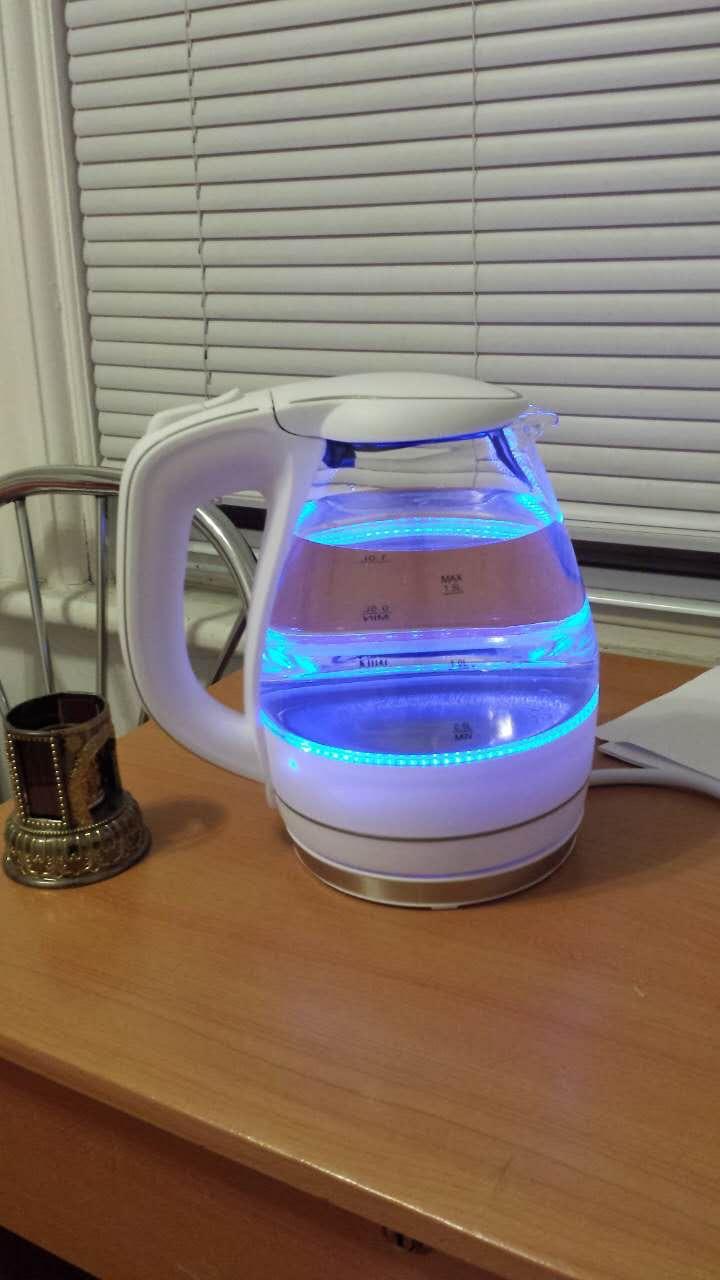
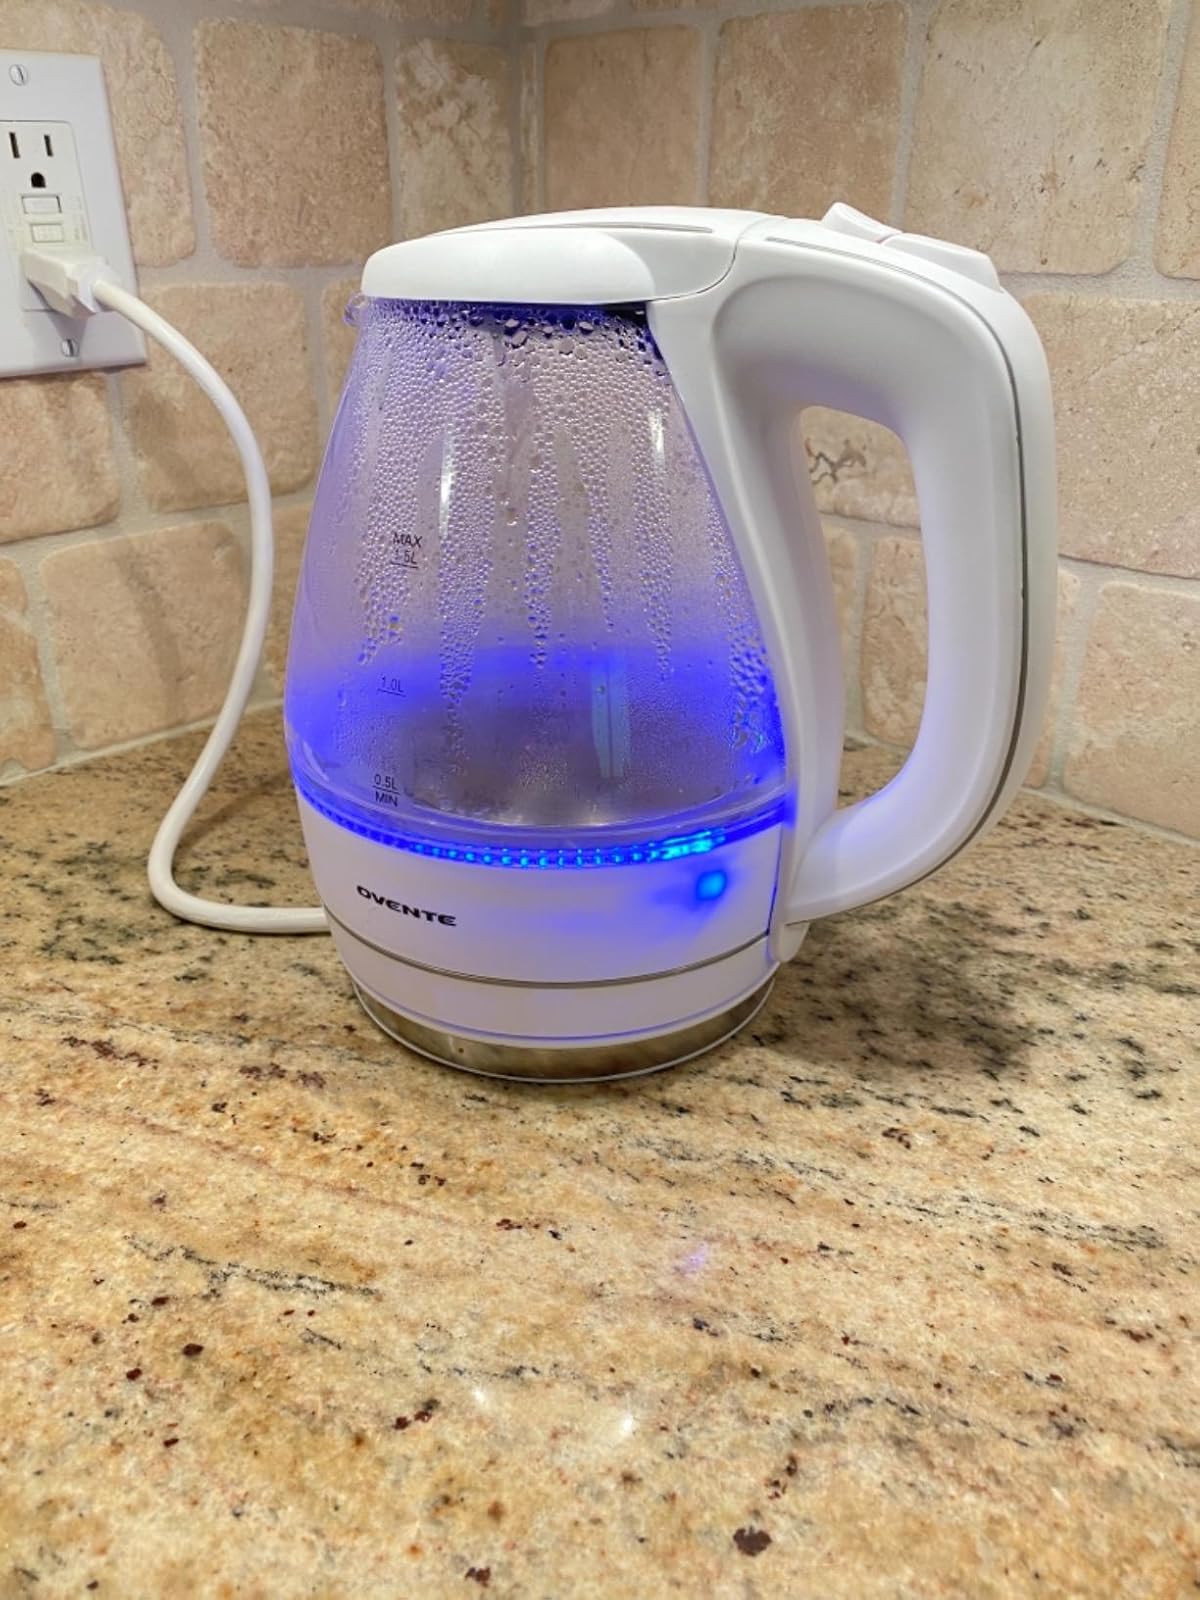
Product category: items_kettle
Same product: yes